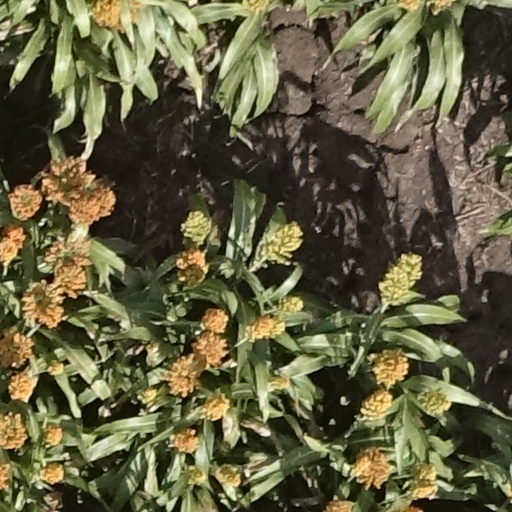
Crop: sorghum